Hugh Anderson (motorcyclist)

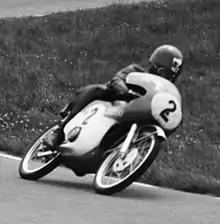
Anderson at the 1963 Dutch TT

Hugh Robertson Anderson (born 18 January 1936) is a four-time Grand Prix motorcycle road racing World Champion and a 19-time New Zealand national champion. He is also a two-time Isle of Man TT winner. In 2022, the F.I.M. inducted Anderson into the MotoGP Hall of Fame.